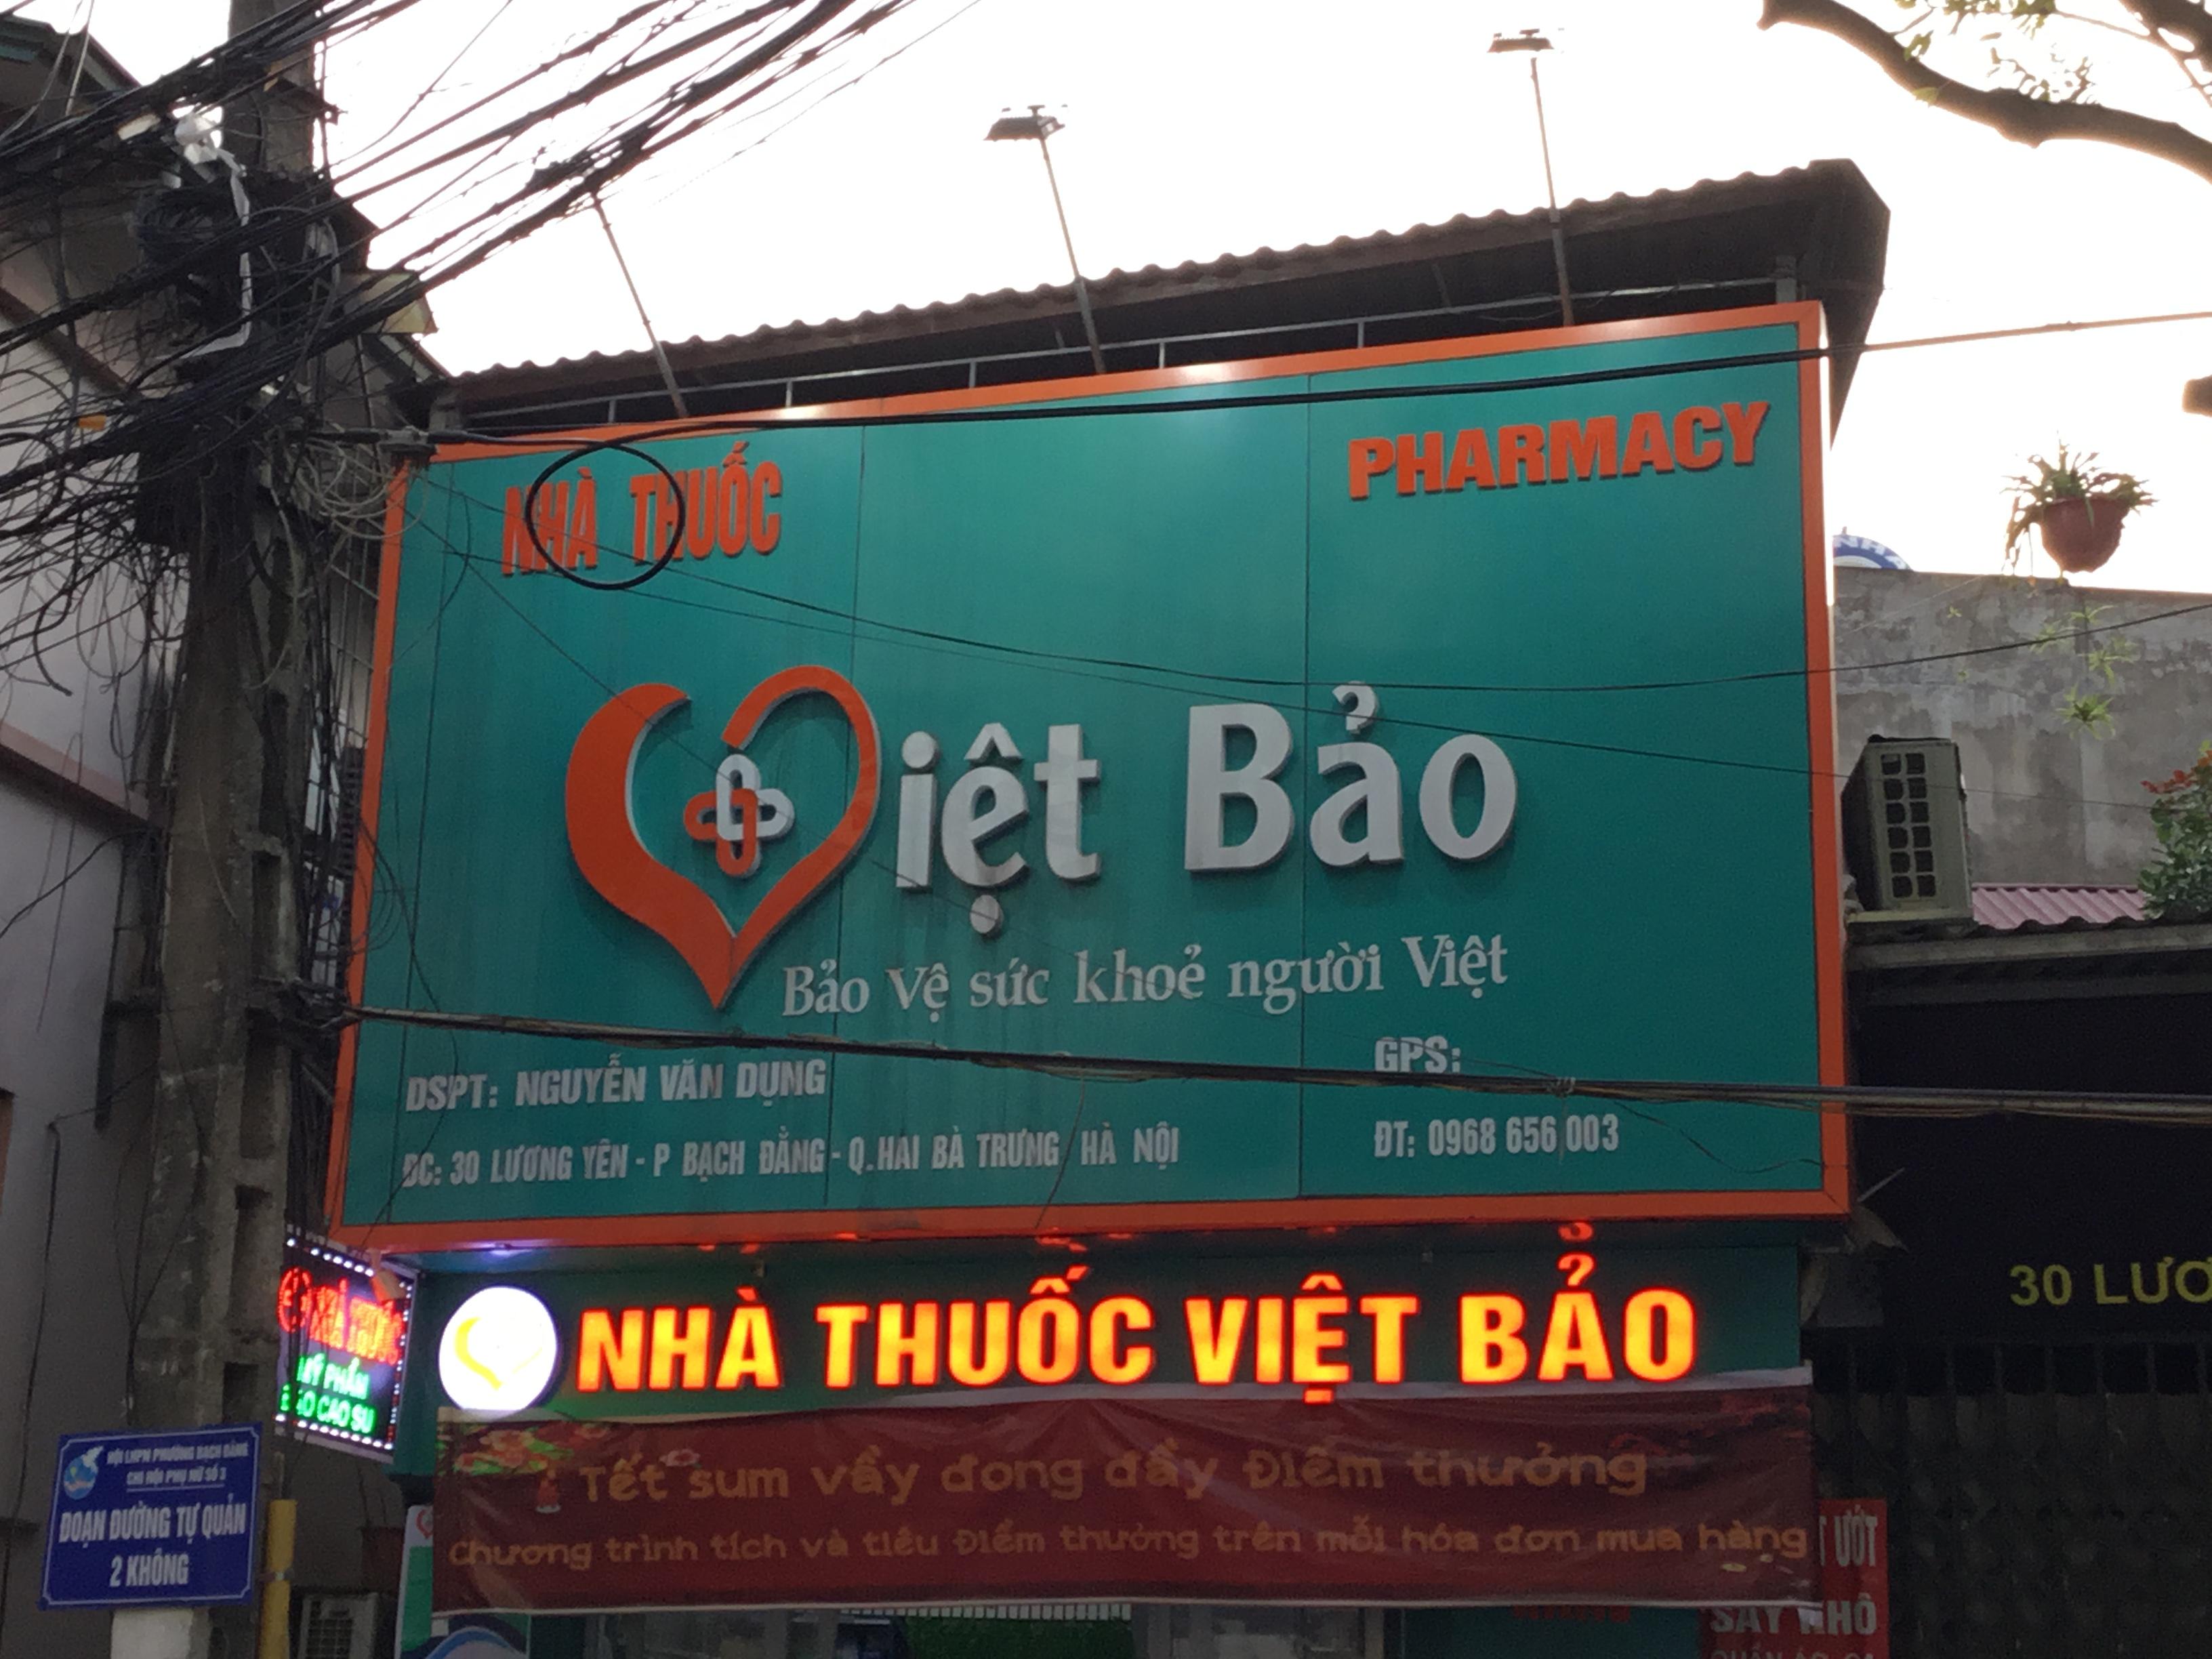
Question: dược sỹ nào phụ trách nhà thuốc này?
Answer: dược sỹ nguyễn văn dụng phụ trách nhà thuốc này